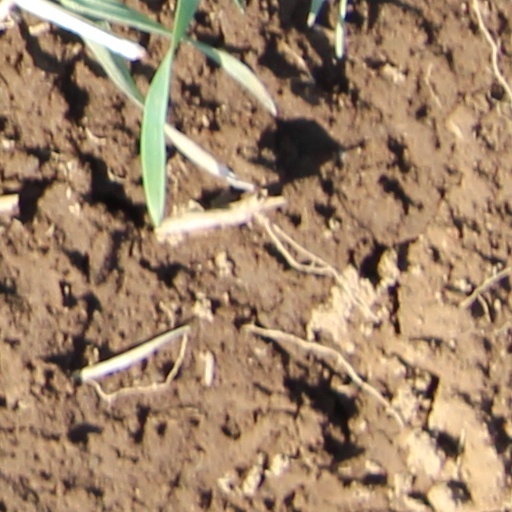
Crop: wheat